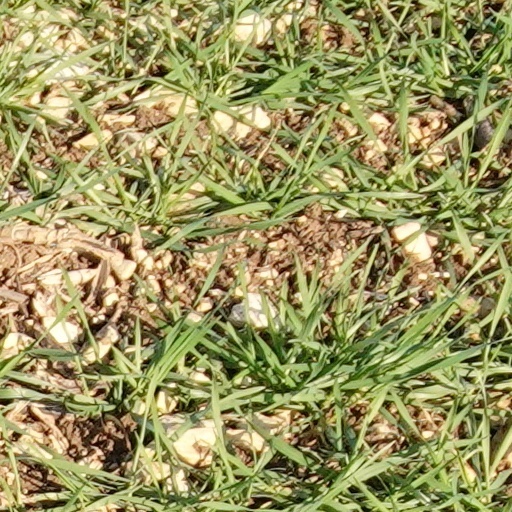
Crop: wheat